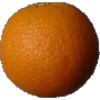
Label: Orange 1